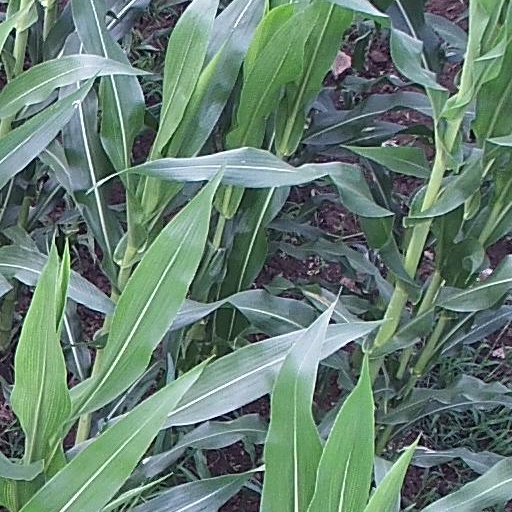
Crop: maize; corn